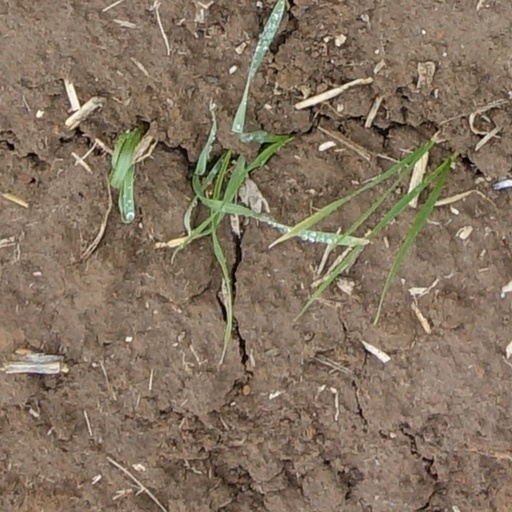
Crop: wheat